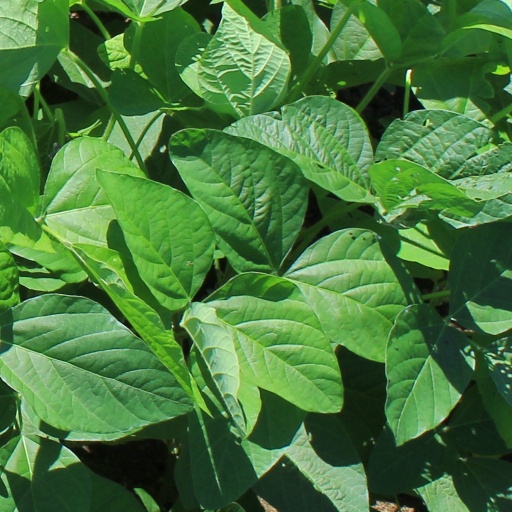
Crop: soybean